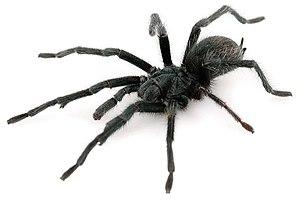
Aphonopelma mojave est une espèce d'araignées mygalomorphes de la famille des Theraphosidae.